Question: Please indicate a possible affordance area of the banana that can be used for holding
Please indicate a possible affordance area of the banana that can be used for eating
Please indicate a possible affordance area of the banana that can be used for peeling
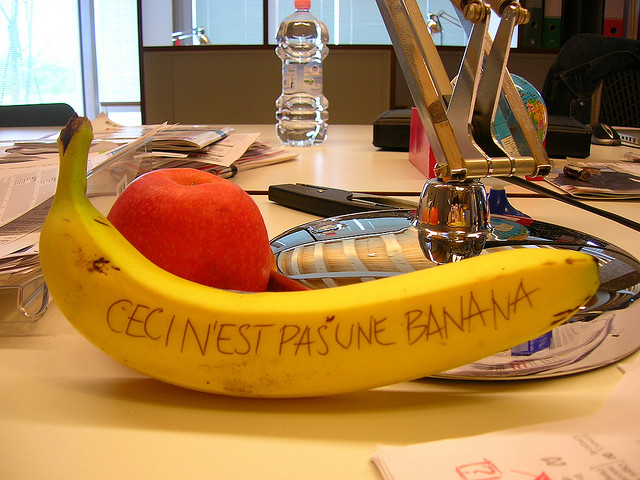
Answer: [41.5, 117.5, 604.5, 404.5]